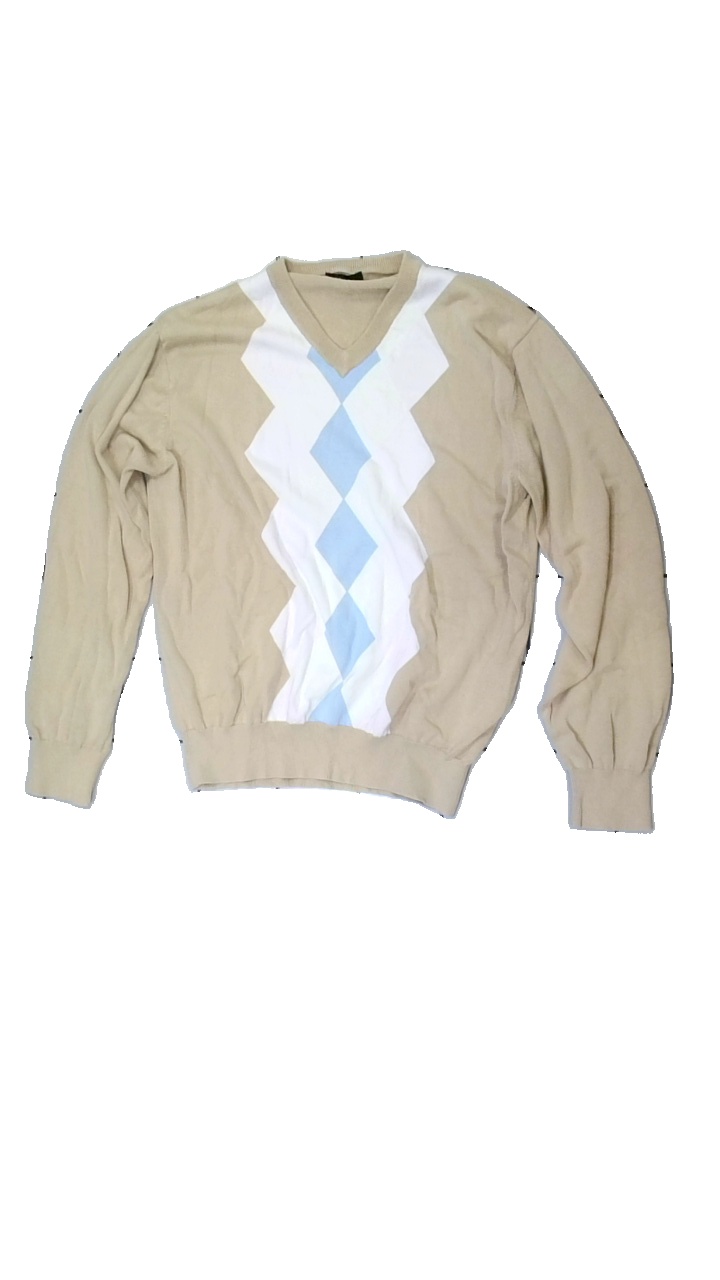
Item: Sweater (Ladies)
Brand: Gant
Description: Sweater with a v-neck and pattern
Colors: White, Beige, Blue, Multicolor
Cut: Regular
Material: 100% Cotton
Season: All
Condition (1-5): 2
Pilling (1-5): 3
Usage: Export
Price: <50